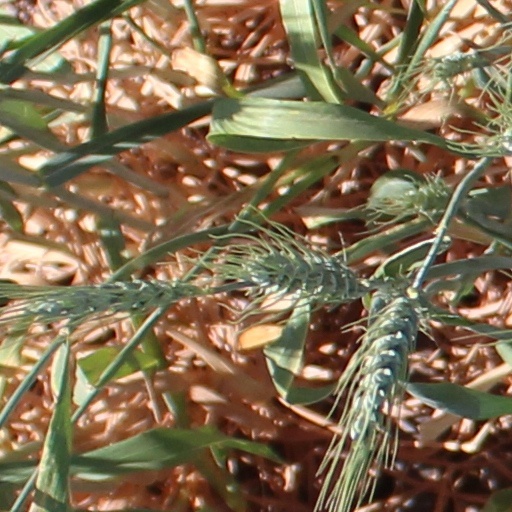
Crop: wheat